Hillman-Circle Sport

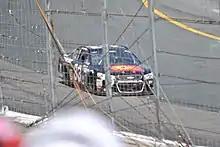
Derek White driving the No. 33 at Loudon's 2015 5-hour Energy 301

RCR drivers were scheduled to be in the No. 33 at the first three races of the season, with Ty Dillon at Daytona and Brian Scott at Atlanta and Las Vegas. However Scott, scheduled to run at Atlanta for Circle Sport, would give up his ride to HScott Motorsports after Michael Annett failed to qualify his normal HScott ride (under NASCAR rules, Joe Falk was credited with the owner's points). Road racer Alex Kennedy returned to the team at Phoenix, became the primary driver of the No. 33 when under Circle Sport control and declaring for Rookie of the Year. However, Derek White drove the July race at New Hampshire, bringing sponsorship from Braille Battery and Grafoid. After Watkins Glen in August, Kennedy was replaced as Circle Sport's primary No. 33 driver with a series of drivers, including Mike Bliss and B. J. McLeod. Kennedy returned to the team at Dover.